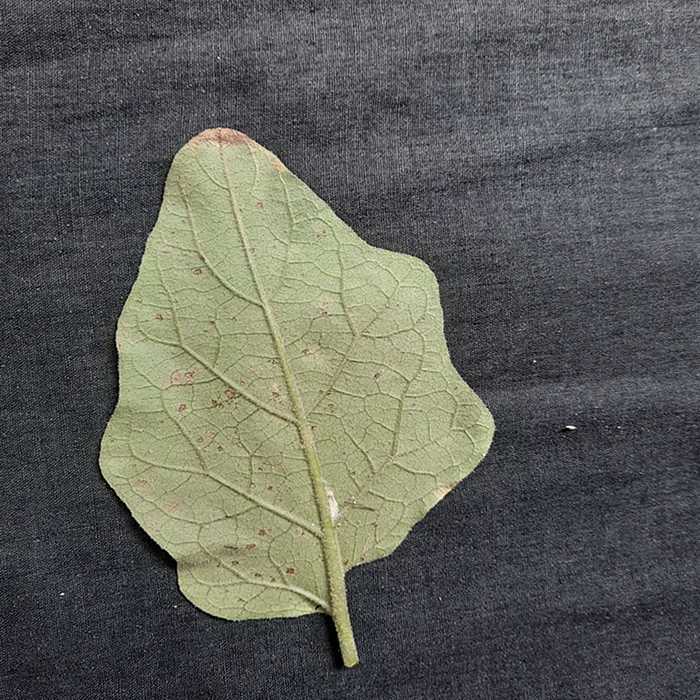
Plant: Eggplant
Label: Eggplant Cercopora leaf spot